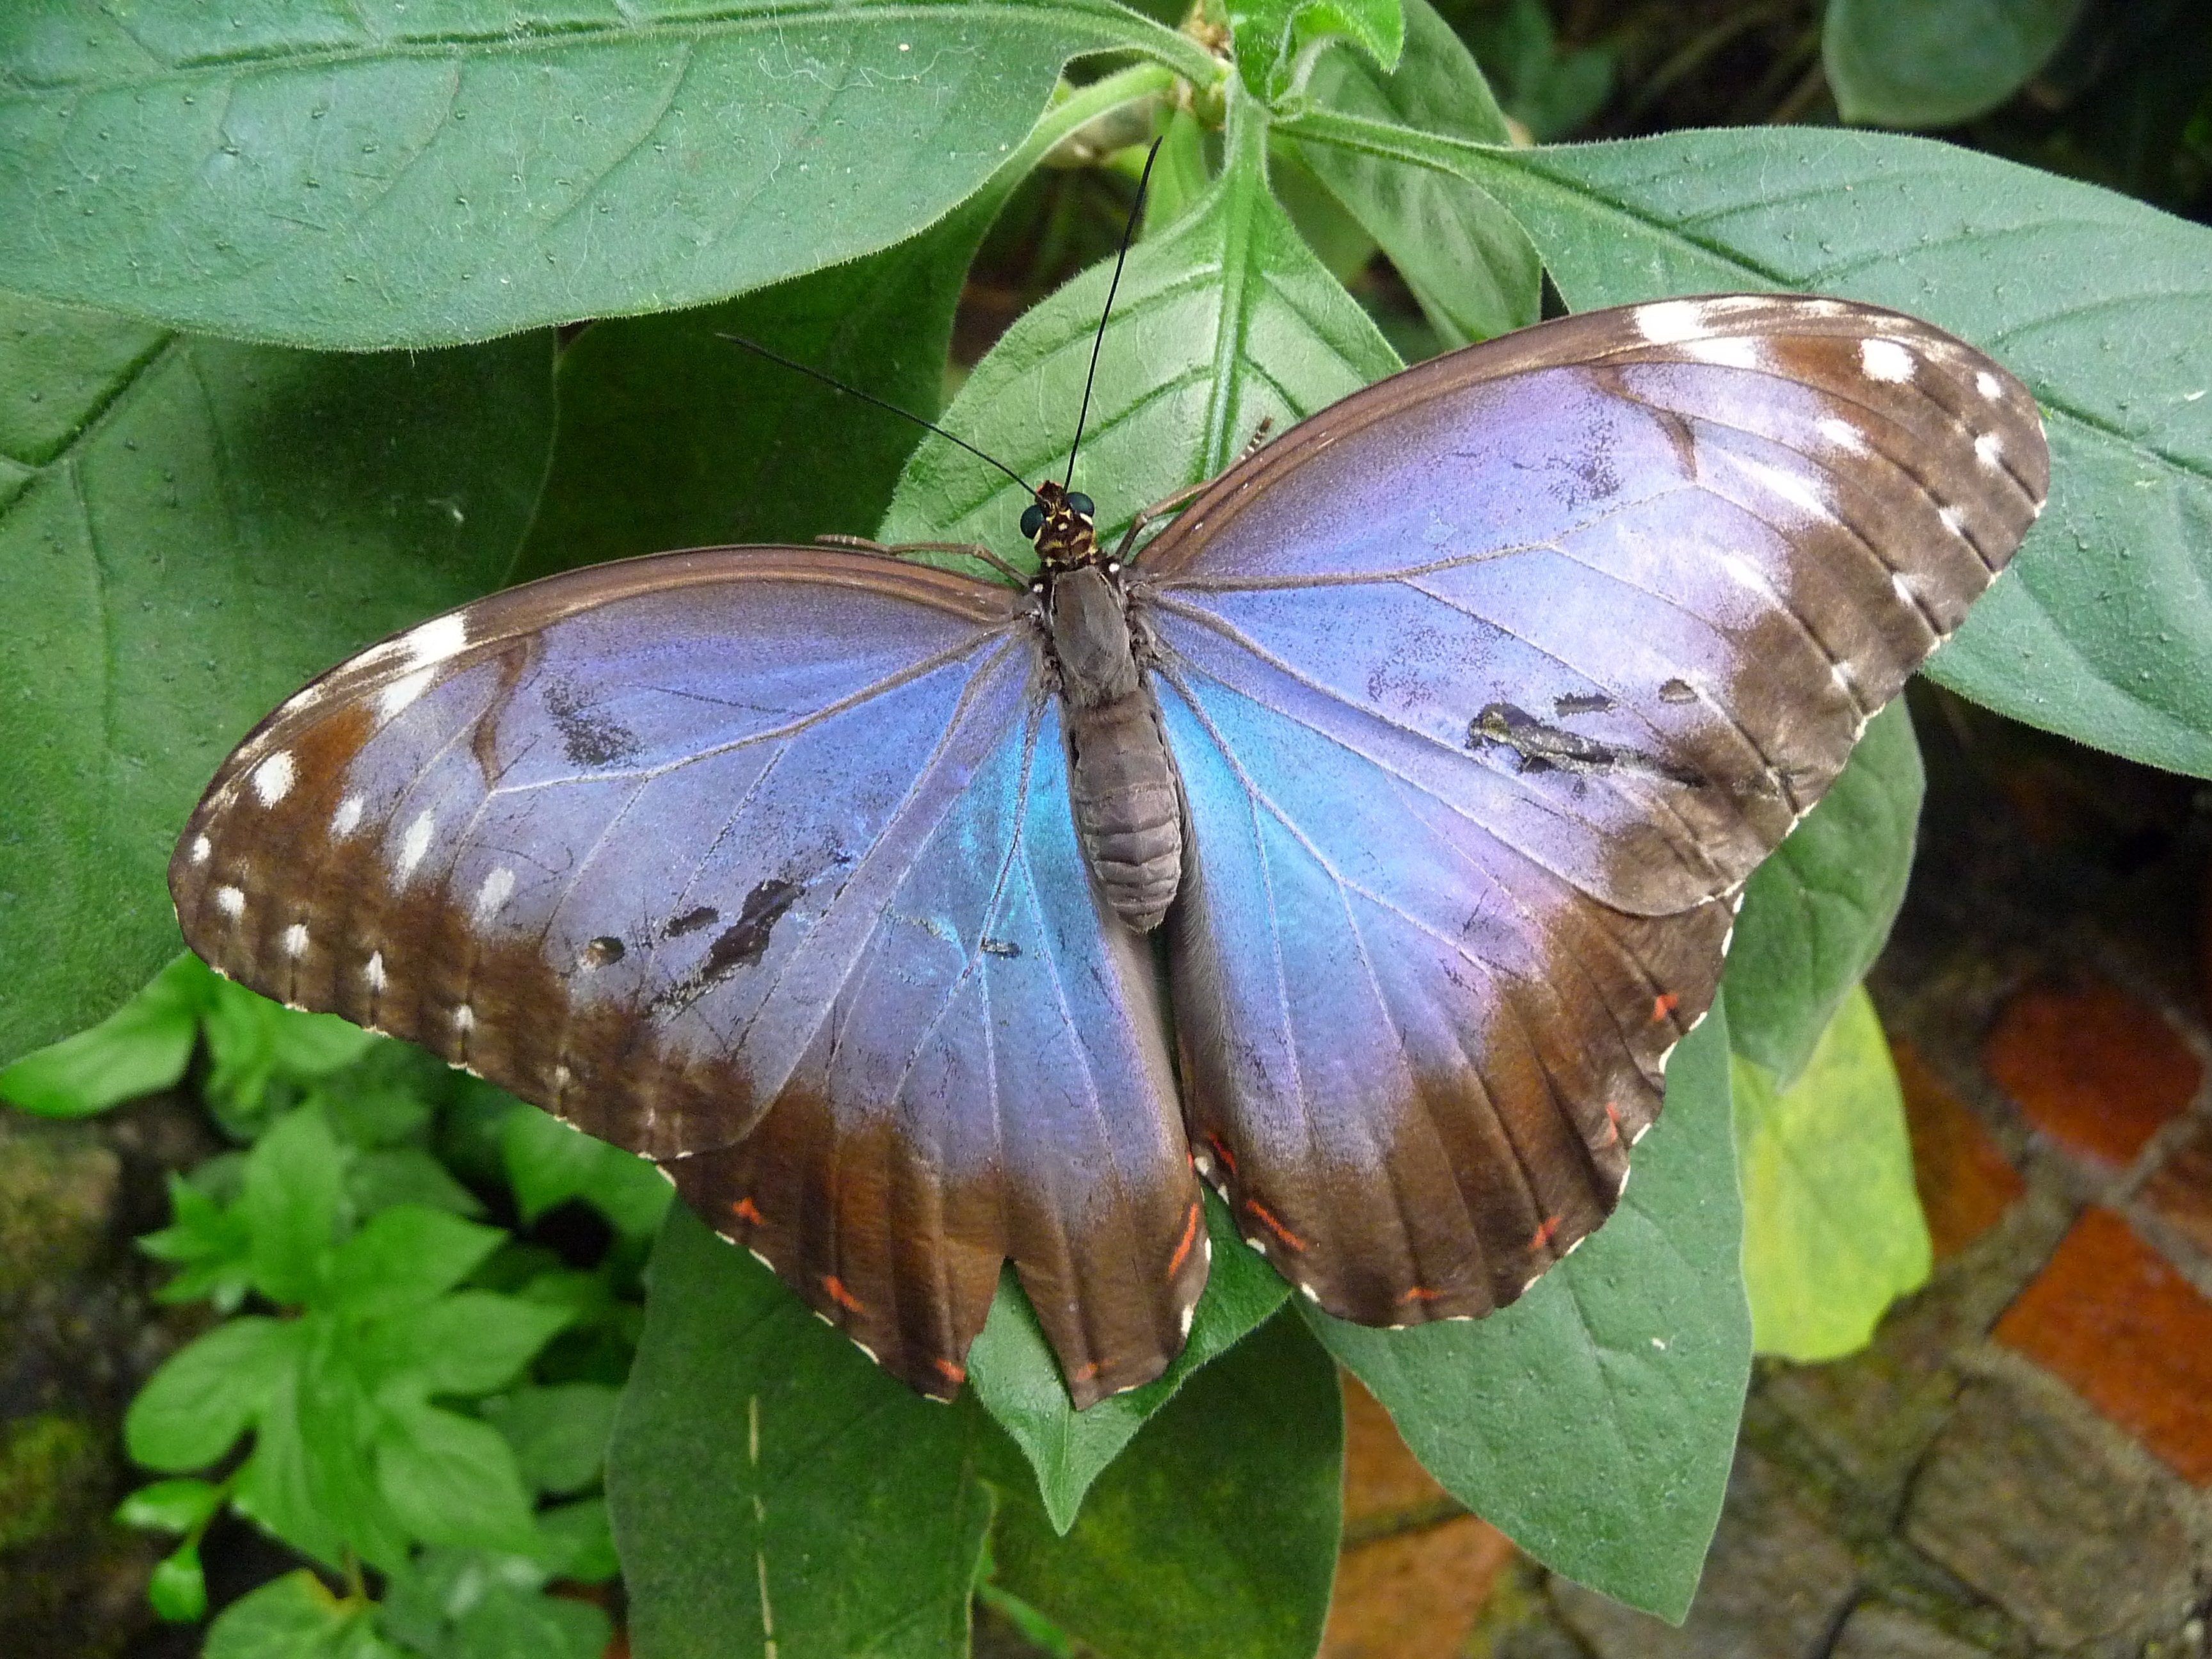
wing, leaf, flower, insect, botany, blue, moth, butterfly, fauna, invertebrate, pieridae, macro photography, arthropod, pollinator, moths and butterflies, lycaenid, brush footed butterfly, colias, butterfly house mainau